Chris Brown

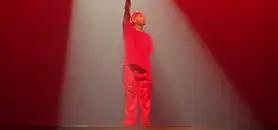
Brown performing at The O2 Arena in London during his Under the Influence Tour in 2023

"Indigo" was eventually released on June 28, 2019, marking Brown's second double album. Musically, the album explored his R&B roots, and other genres such as Afrobeats, pop, dancehall and bounce music. According to A.D. Amorosi of "The Inquirer", the album's themes mix spiritual awakening with sexuality. In the US, "Indigo" debuted at number one on the US "Billboard" 200 with 108,000 album-equivalent units, which included 28,000 pure album sales in its first week, making it his third number-one album in the country. "Indigo" was further promoted with the release of the single "Heat", which topped the "Billboard" Rhythmic Airplay chart, and earned Brown his 13th number one on the chart, and second during 2019. On October 4, 2019, Brown eventually released a deluxe version of "Indigo" entitled "Indigo Extended", which included 10 additional songs, making the extended version a total of 42 songs.